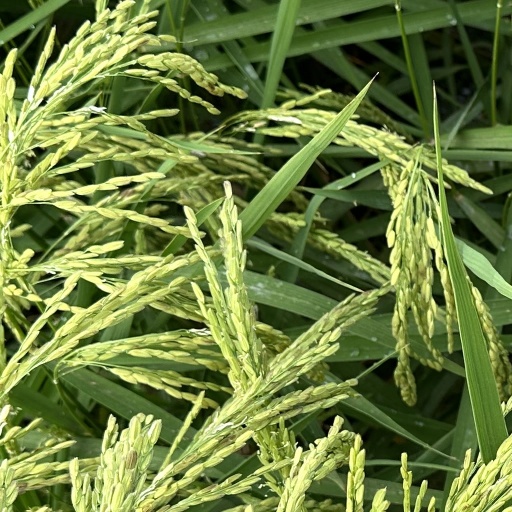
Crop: rice